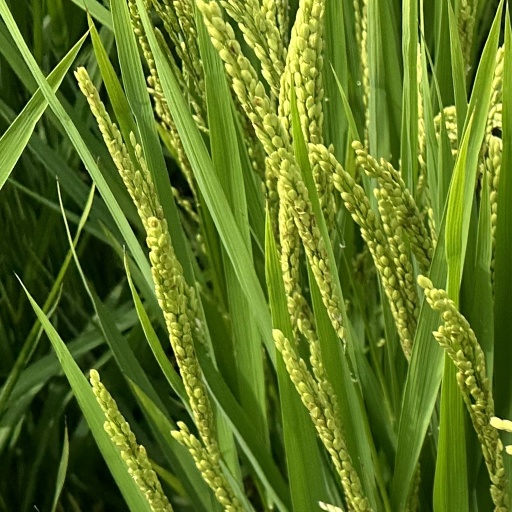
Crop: rice